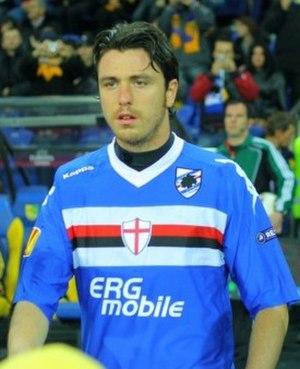
Nicola Pozzi est un footballeur italien né le 30 juin 1986 à Santarcangelo di Romagna, dans la province de Rimini en Émilie-Romagne. Il évolue habituellement au poste d'attaquant.